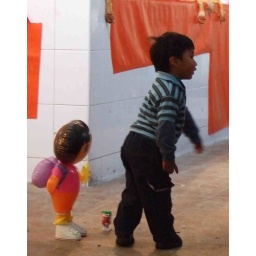
boy with dora in the market